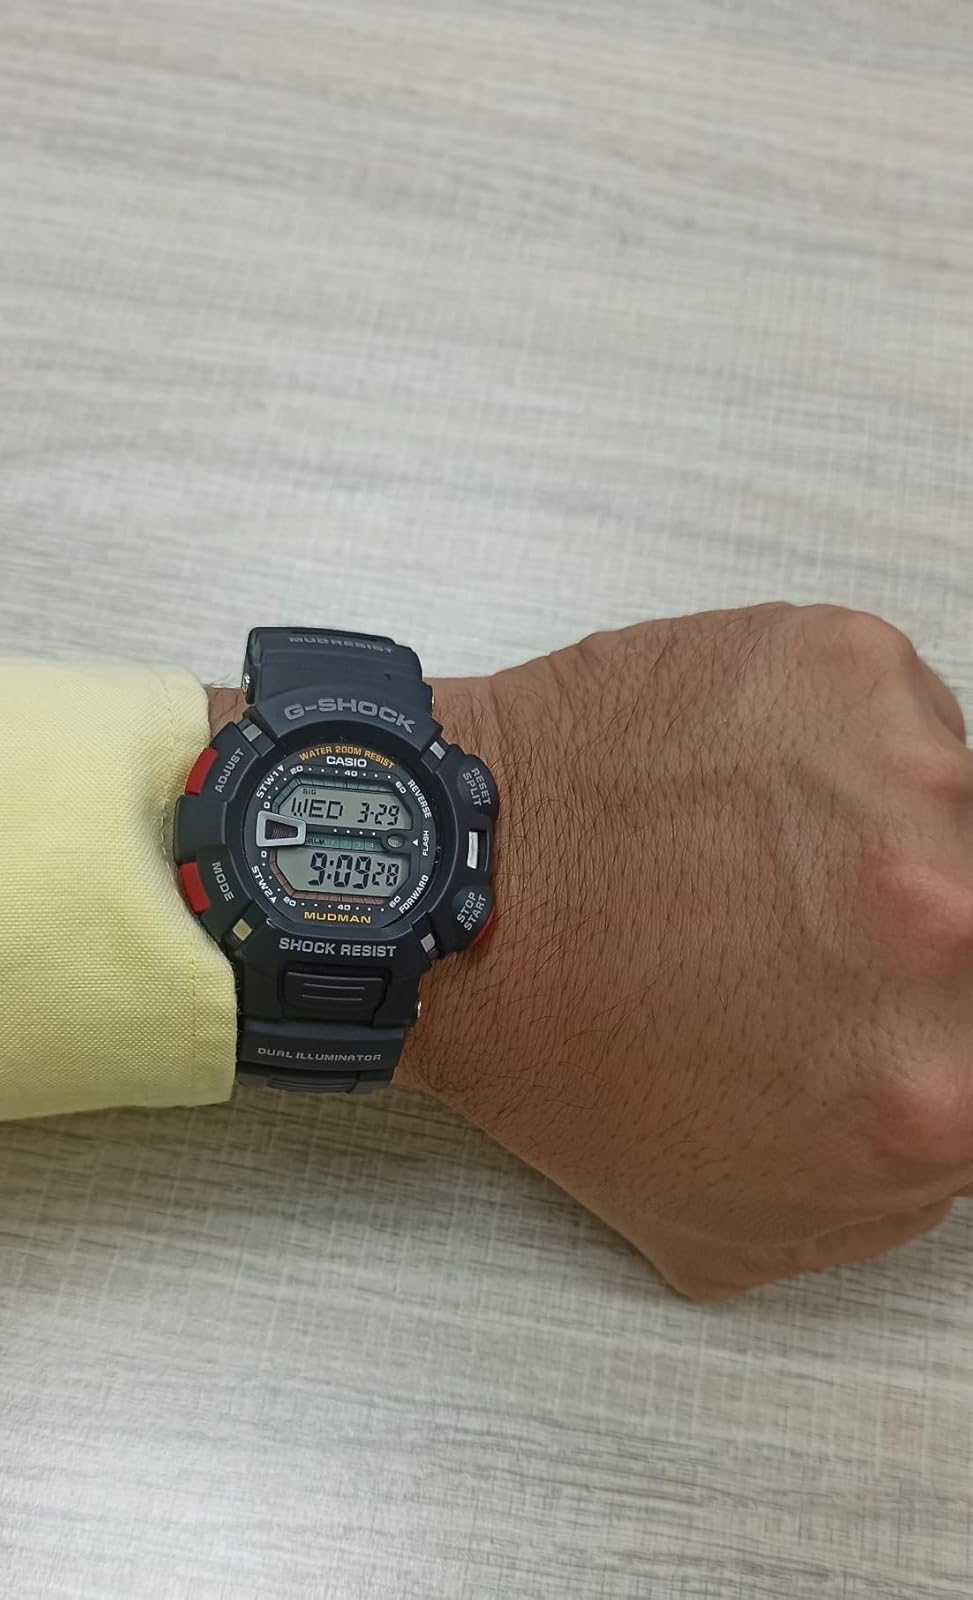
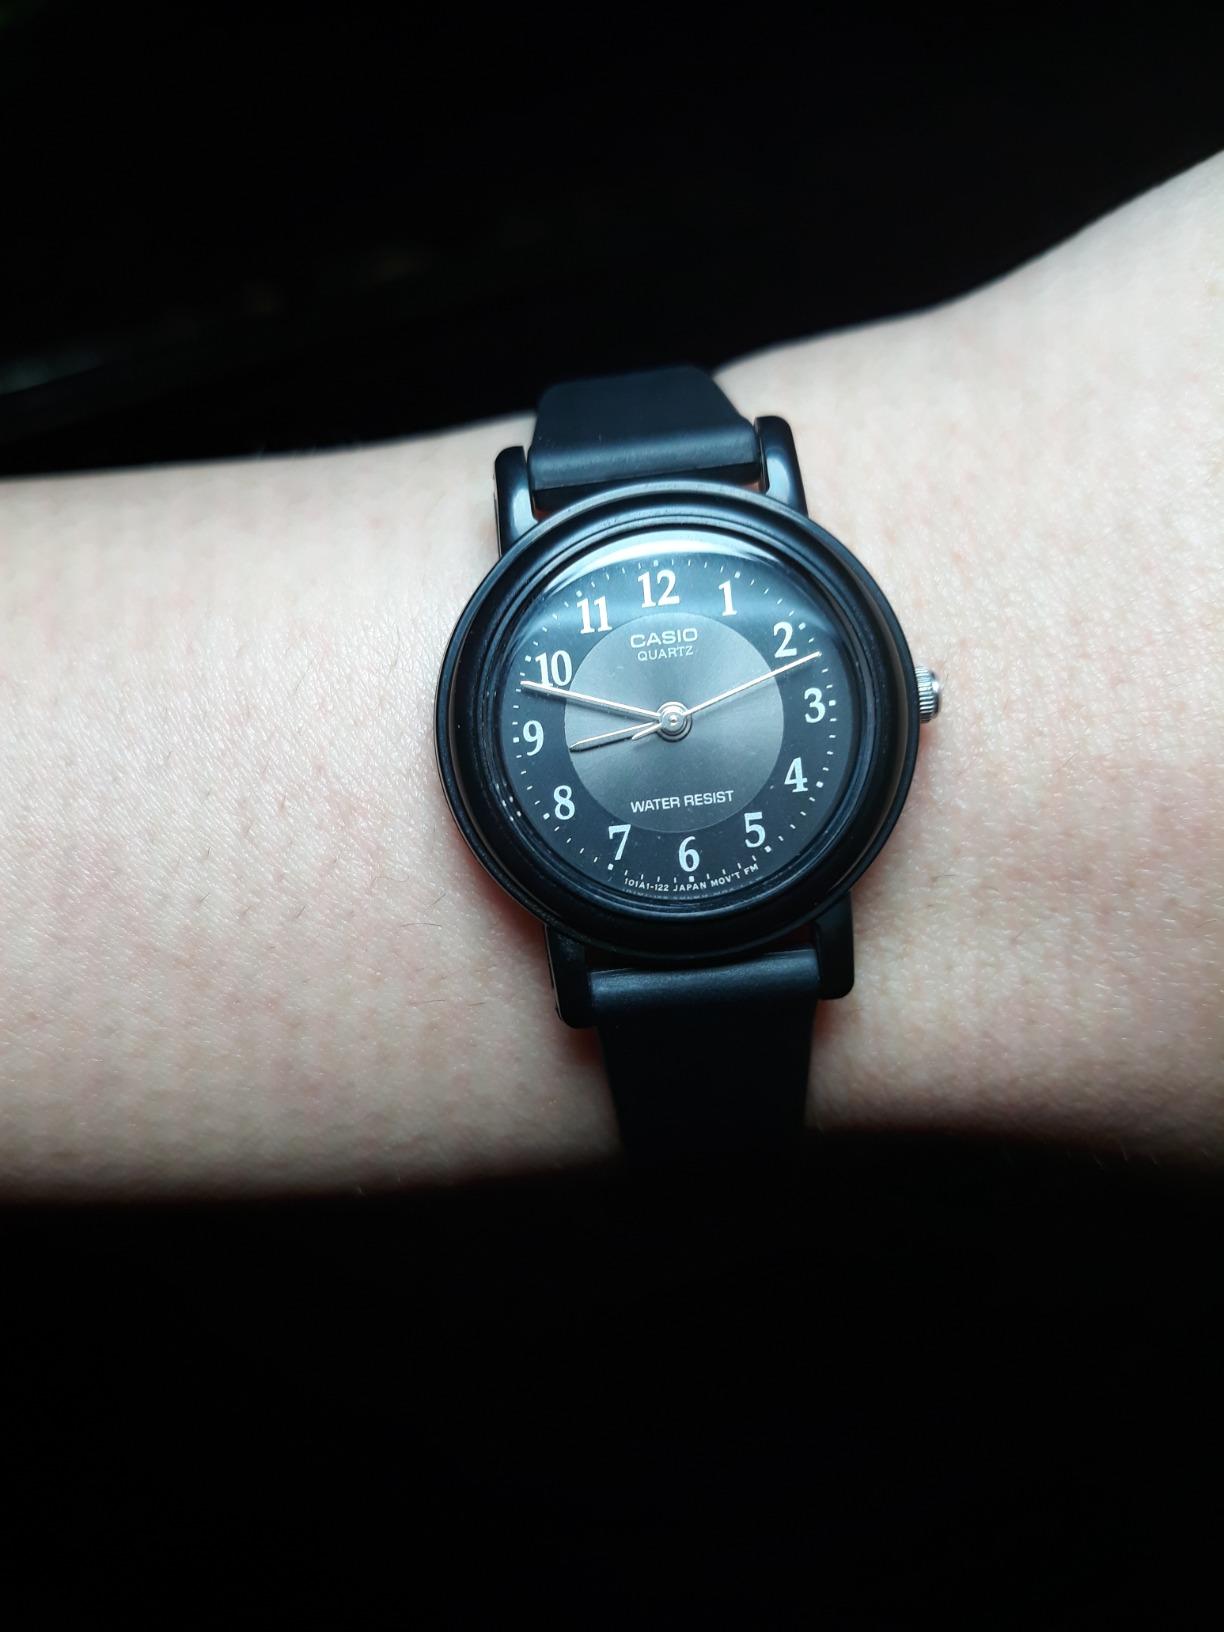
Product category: accessories_watch
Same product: no